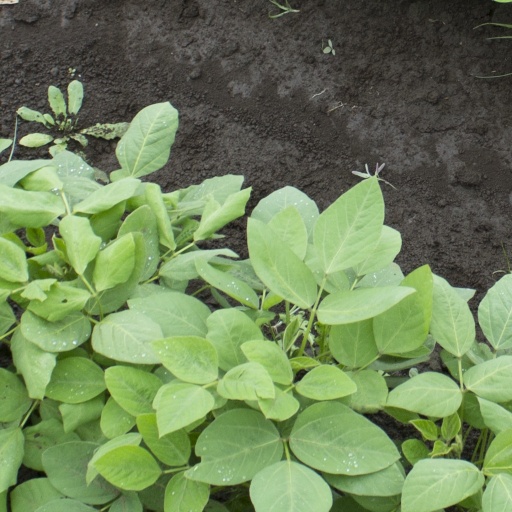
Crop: soybean